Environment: real
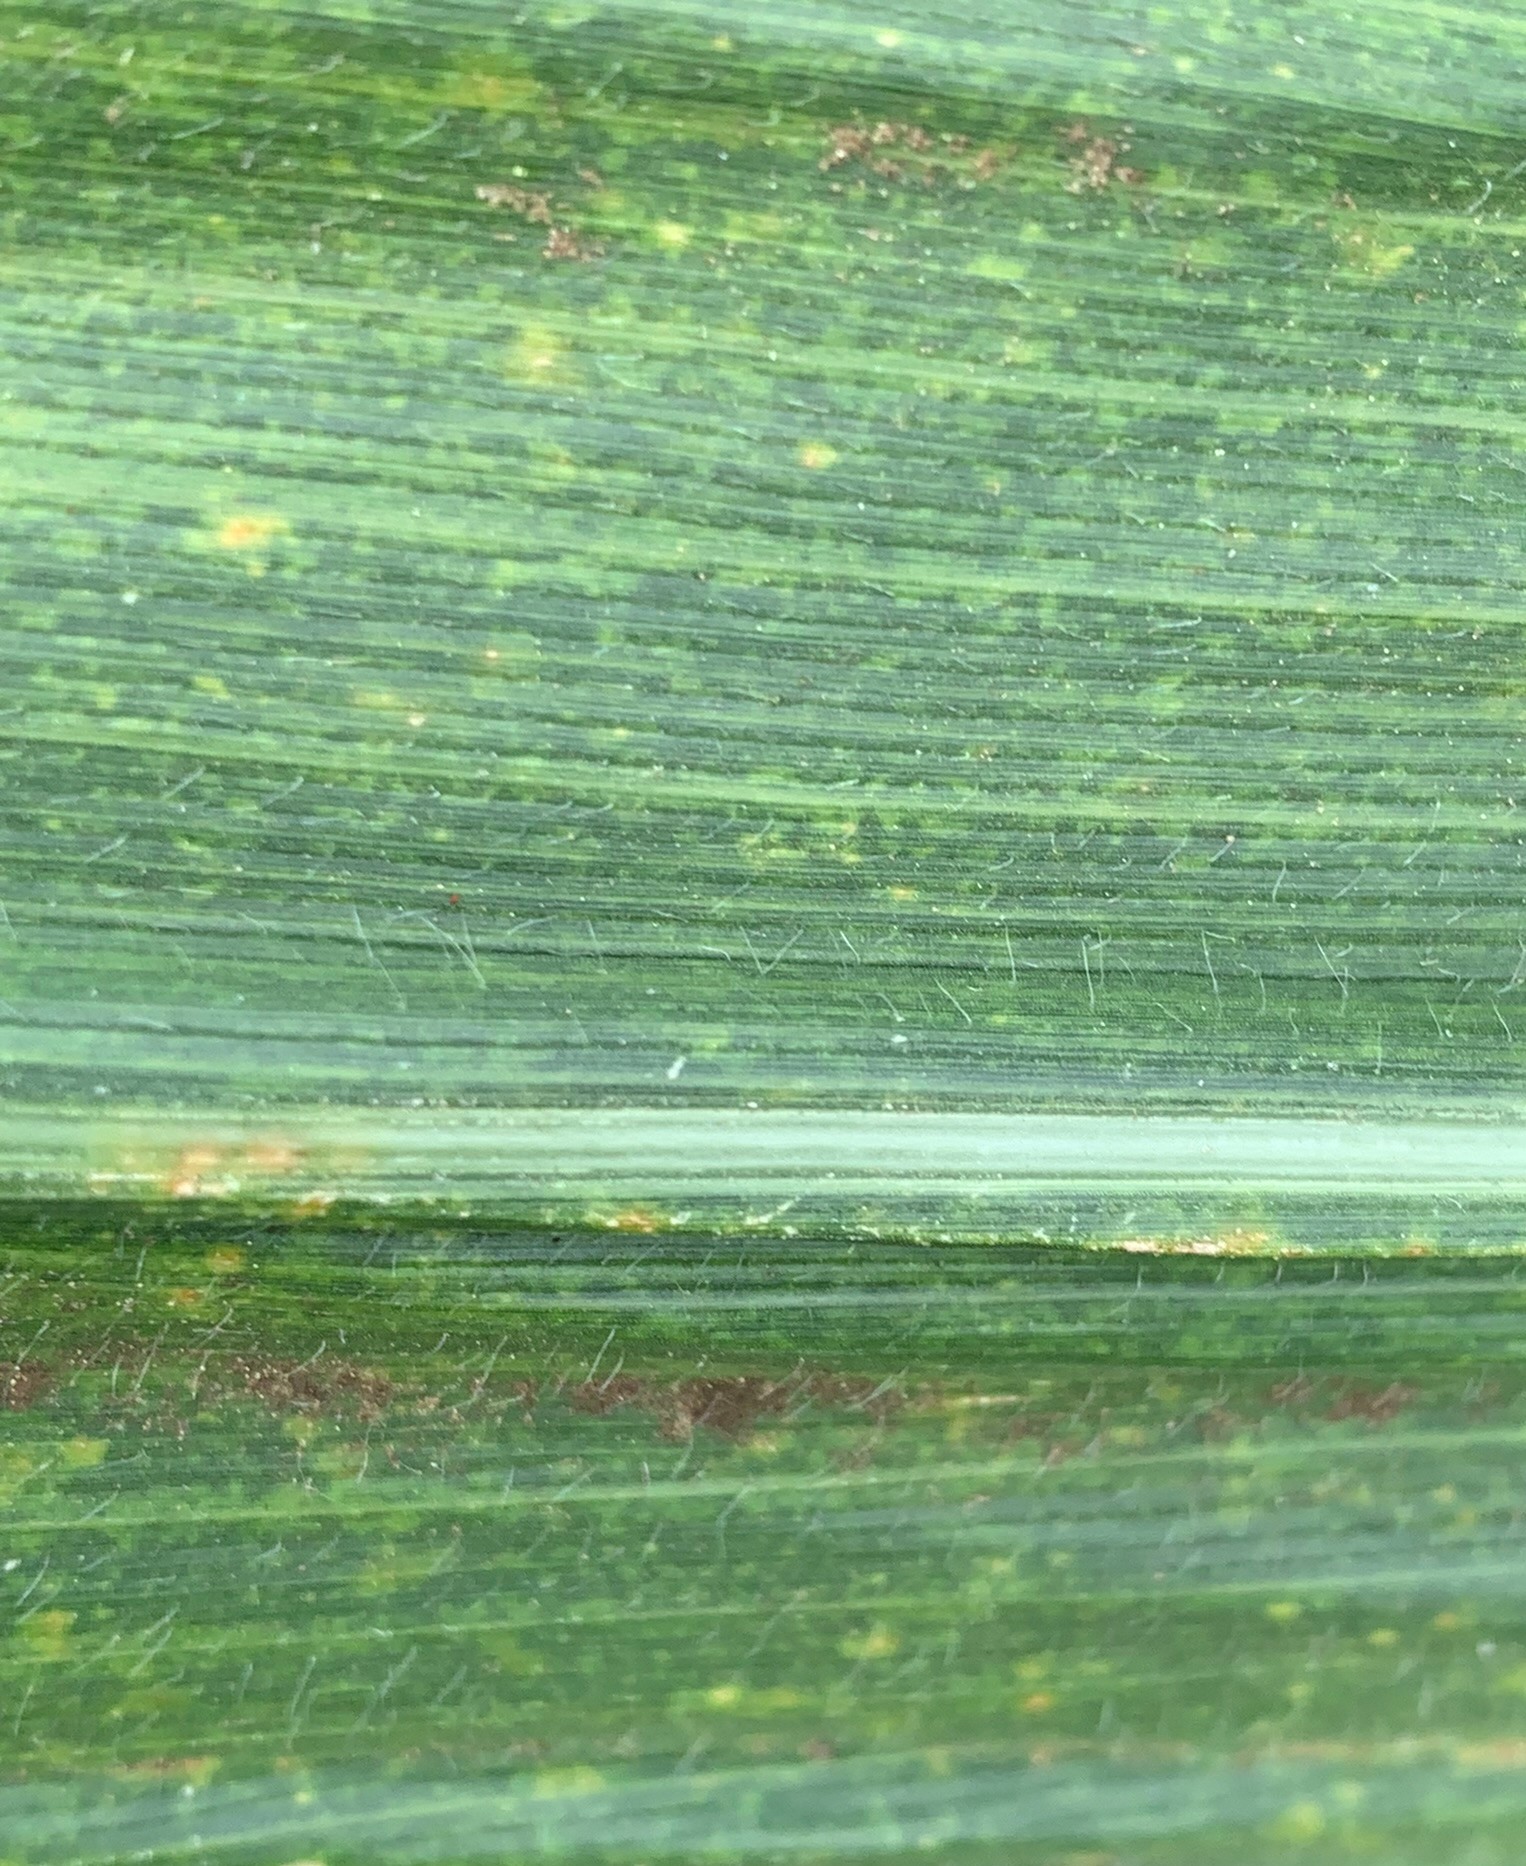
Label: lethal_necrosis